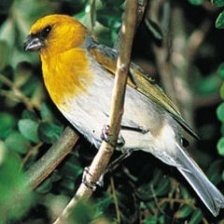
Species: PALILA
Scientific name: LOXIOIDES BAILLEUI